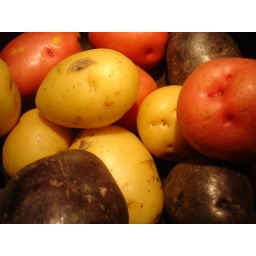
Red, white & blue potatoes in my cast iron pot